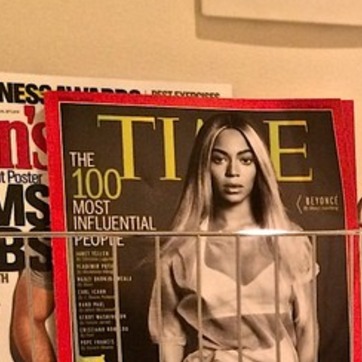
Material: paper